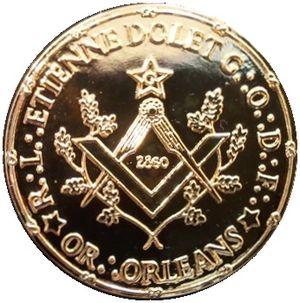
jeton sceau de la loge Etienne Dolet 110 ans Grand Orient de France
Étienne Dolet, né le 3 août 1509 à Orléans et mort le 3 août 1546 à Paris est un écrivain, poète, imprimeur, humaniste et philologue français.